Chalicotherium

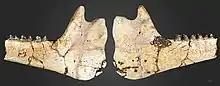
"Chalicotherium goldfussi" jaw

"Chalicotherium", like many members of Perissodactyla, was adapted to browsing, though the chalicotheres were uniquely adapted to do so among ungulates. Its arms were long and heavily clawed, allowing them to walk on their knuckles only. The arms were used to reach for the branches of large trees and bring them close to its long head to strip them clean of leaves. The horse-like head itself shows adaptation to a diet of soft vegetation, since, as the animal reached sexual maturity, the incisors and upper canines were shed, suggesting that its muscular lips and the resulting gum pads were enough to crop fodder which was then processed by squarish, low-crowned molars.